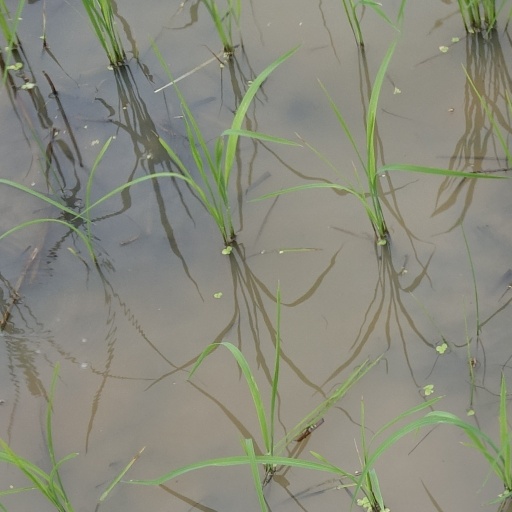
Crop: rice